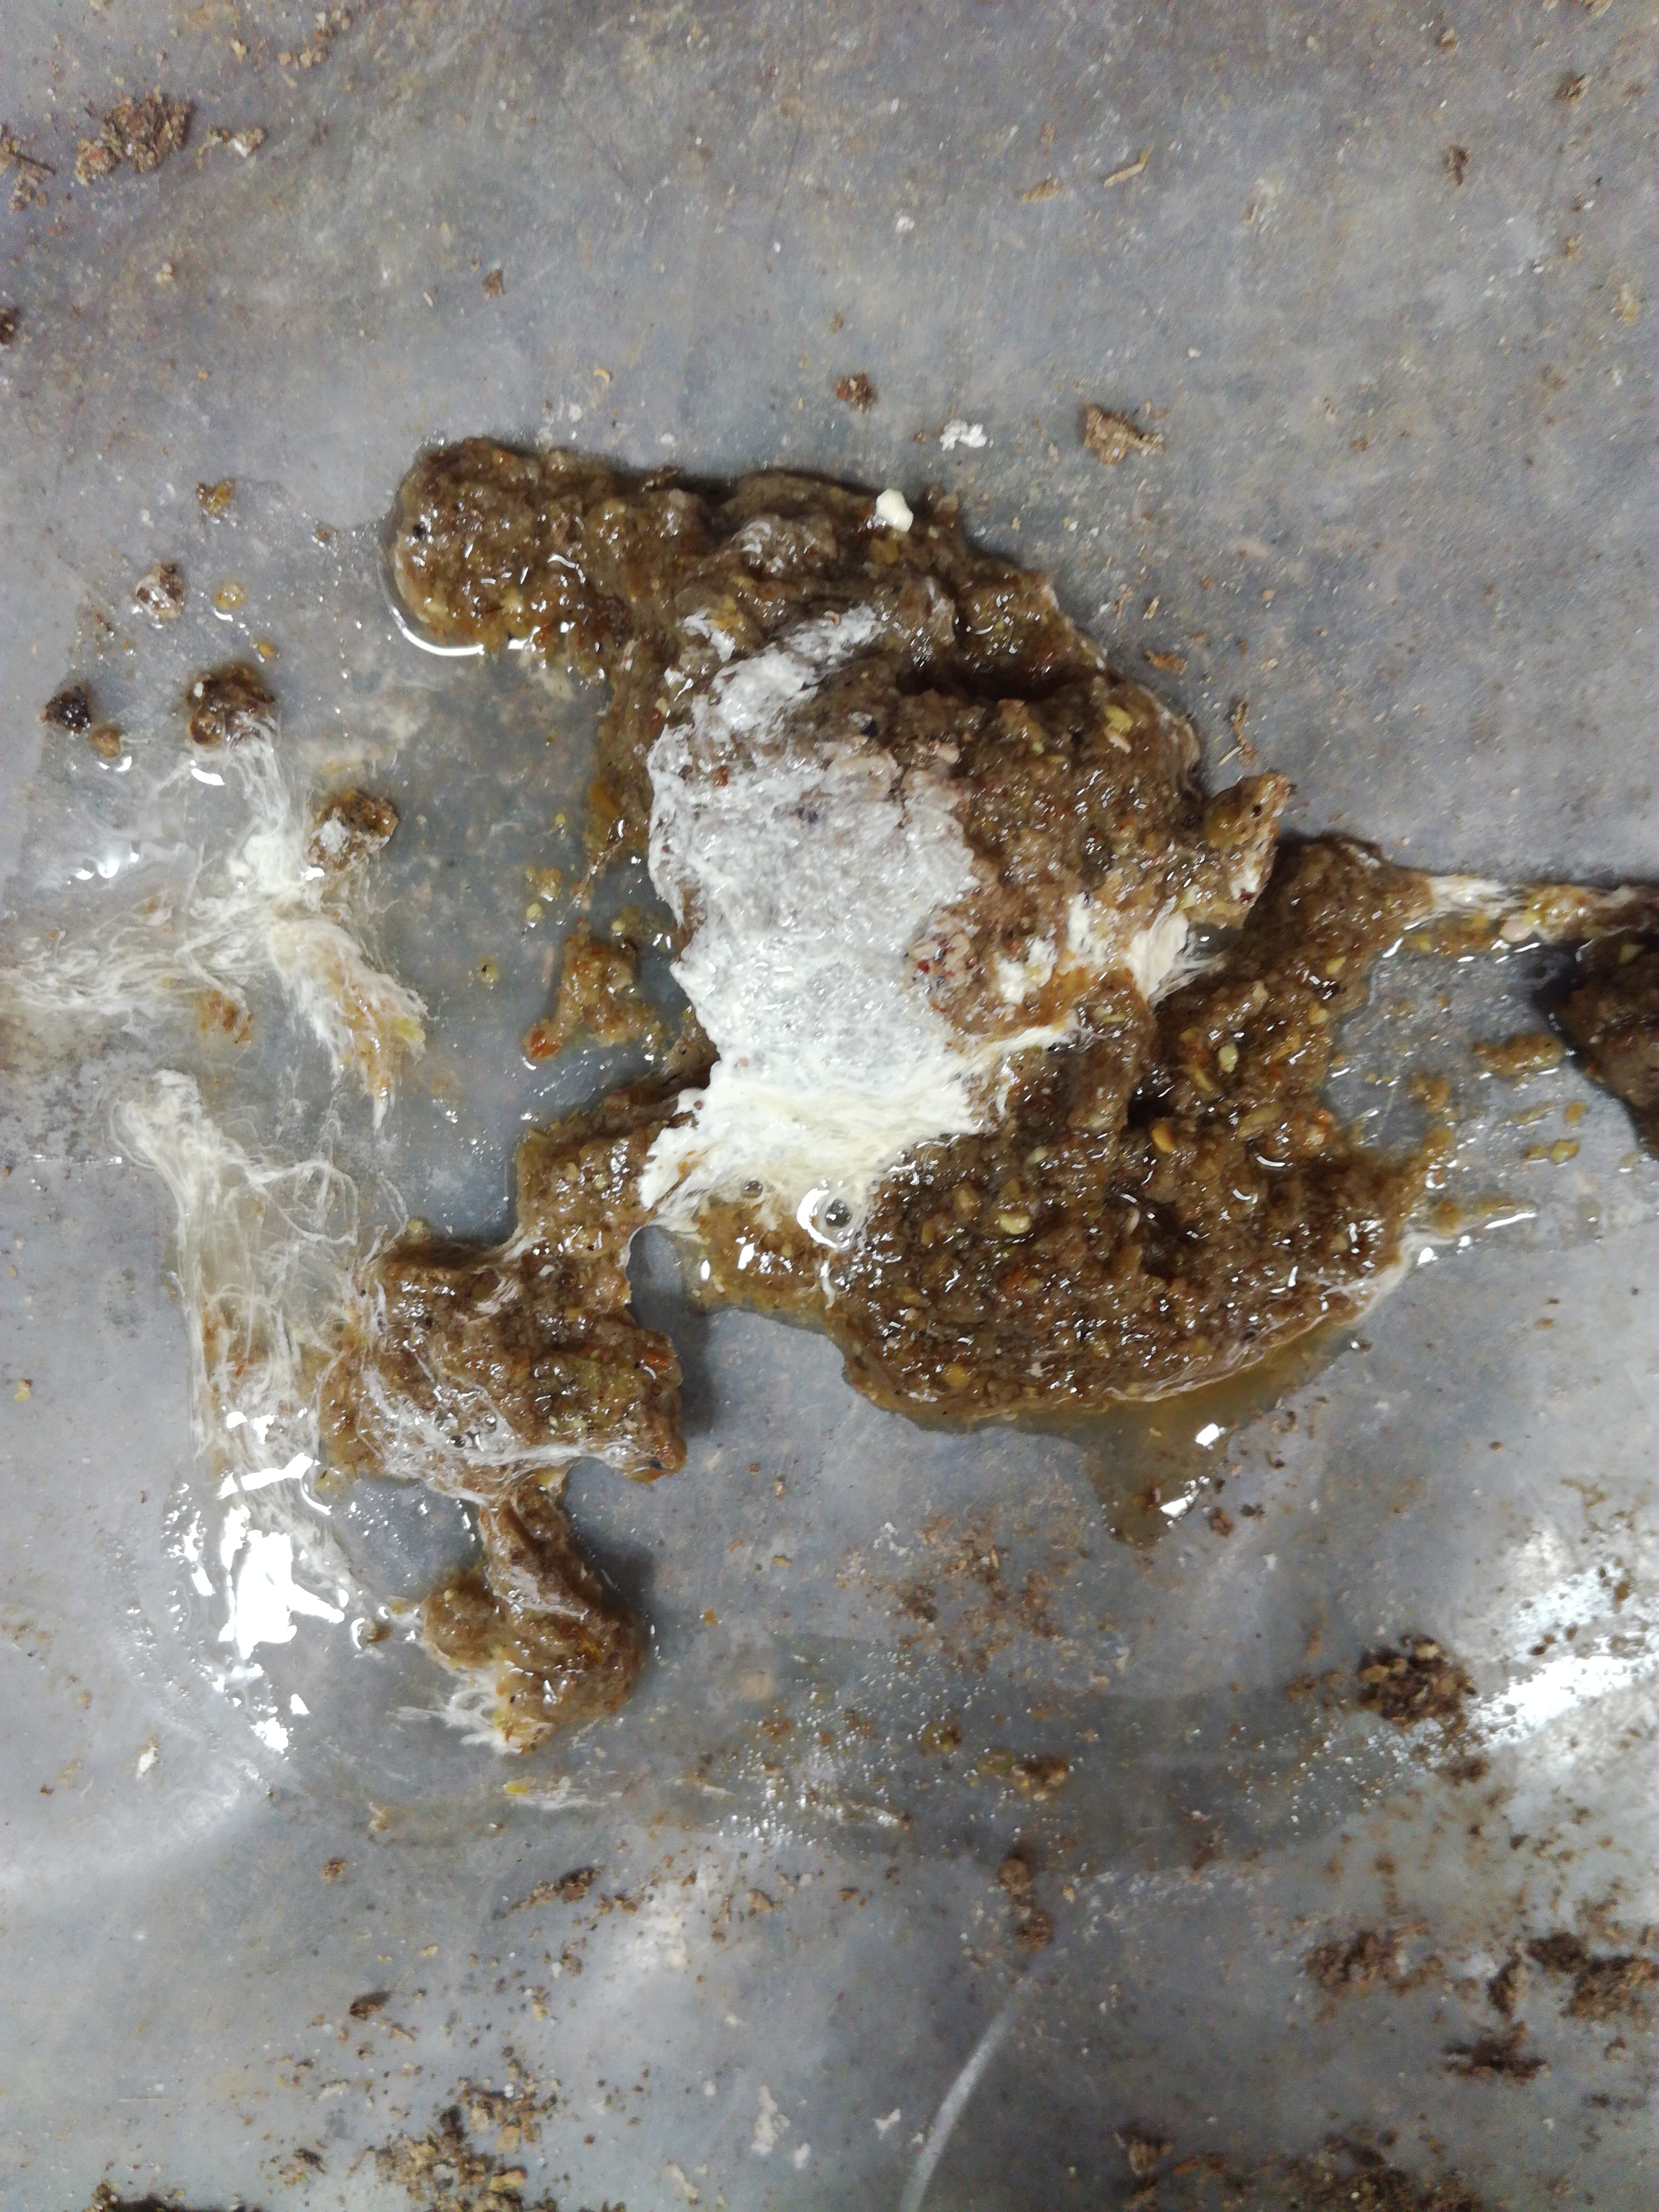
PCR-confirmed diagnosis: Salmonella